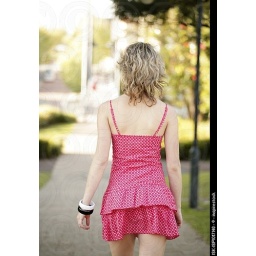
A rear view of a young caucasian girl in pink dress